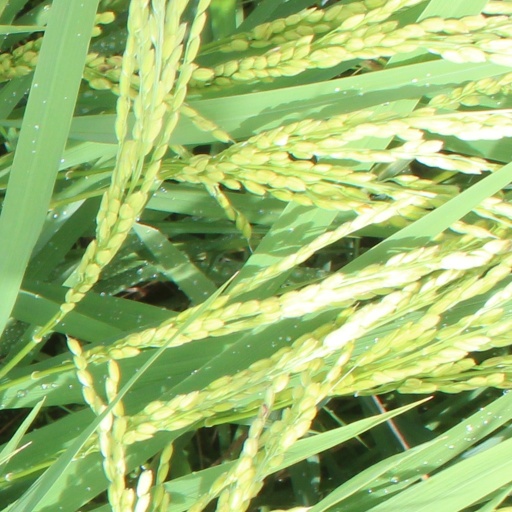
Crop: rice